Vin Sullivan

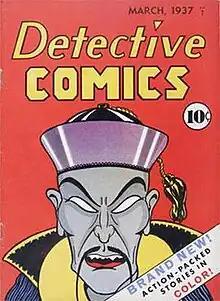
"Detective Comics" #1 (March 1937) Cover art by Sullivan

As an editor for National Allied Publications, the future DC Comics, he was the first editor on stories featuring Superman from creators Jerry Siegel and Joe Shuster, beginning with that archetypal superhero's first appearance, in "Action Comics" #1 (1938), and in the following year's "Superman", the first American comic book devoted to a single character. In addition, Sullivan drew the premiere cover of "Detective Comics", the series that in issue #27 launched the hit character Batman.